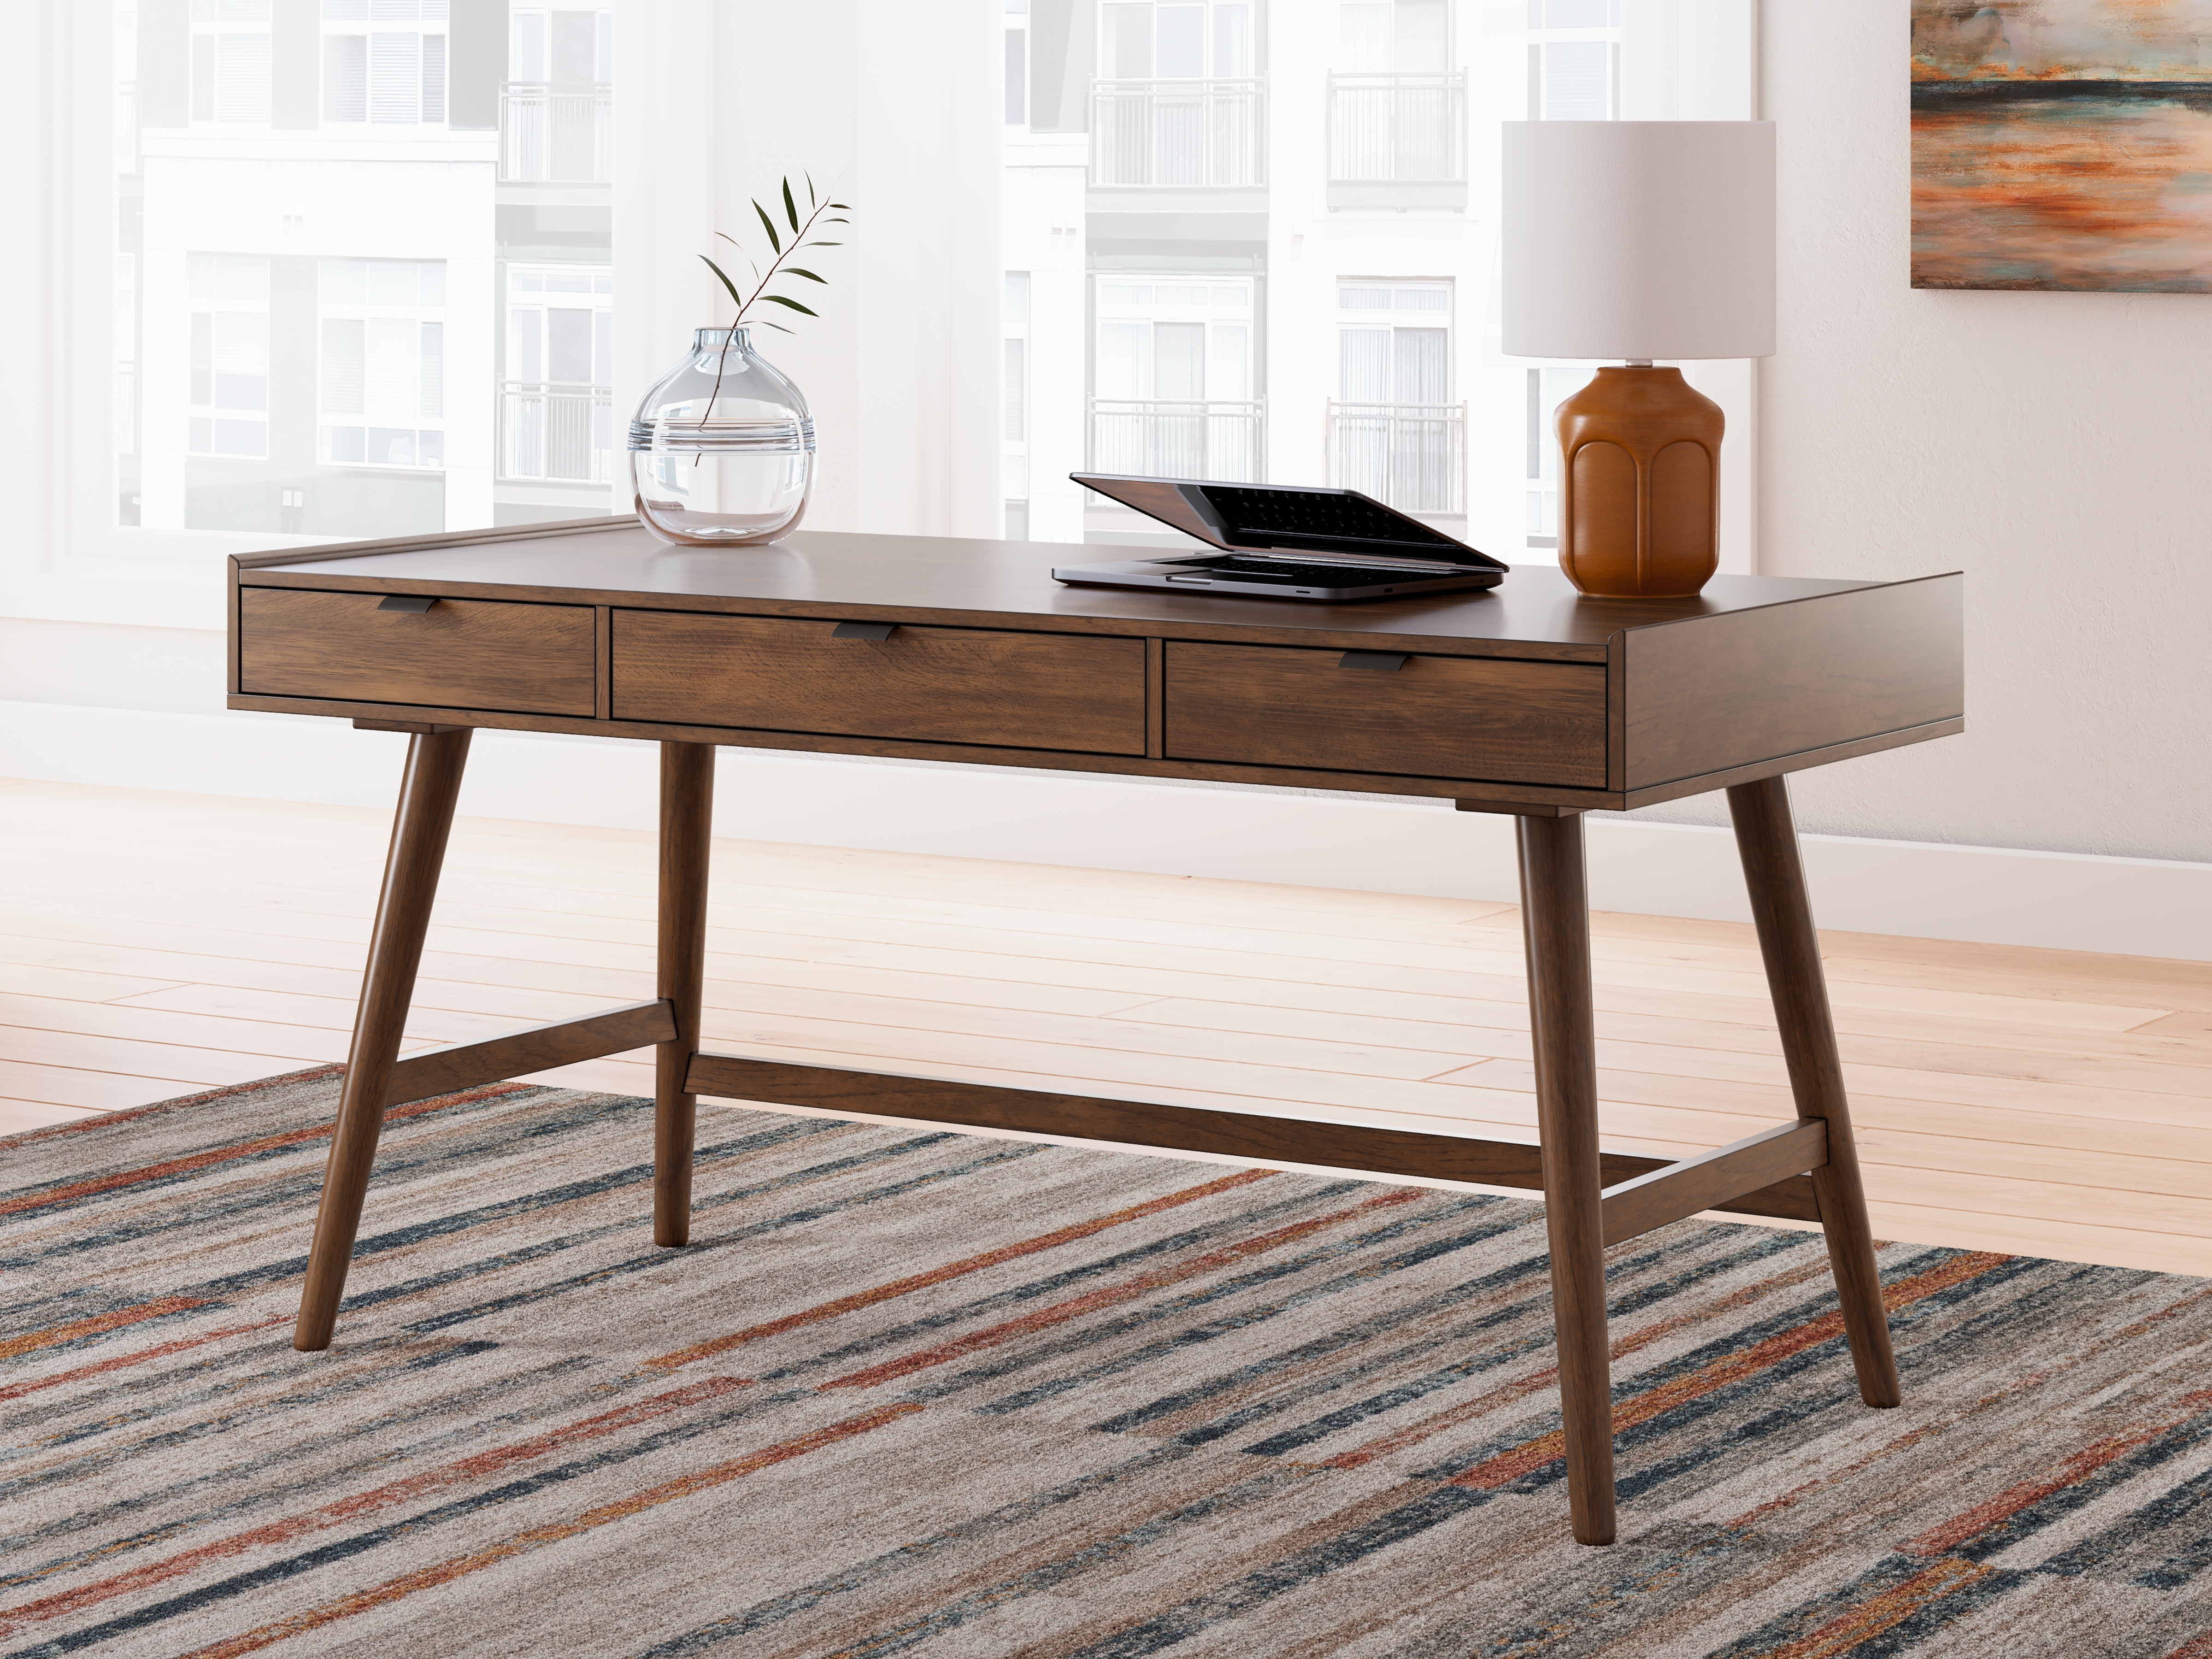
Lyncott Office Desk
A refreshed take on retro aesthetics. This home office desk adds an air of playful simplicity to your workspace, capturing the architectural language of mid-century stylings. Subtle in design, it invites the eye with a sleek, open frame. A casual, yet timeless, finish and three storage drawers complete this study in form and function. Made with rubberwood solids, mango wood veneer and MDF substrate Medium brown natural wood-tone finish 3 drawers with fully finished interior, dovetail construction and ball-bearing side glides Cutout for cord management Open raceway for power cord management Round tapered legs Dimensions Width Depth Height Home Office Desk 60" 28" 31" Weight Weight Home Office Desk 96 lbs Assembly Instructions Home Office Desk Download PDF
Brand: Ashley Furniture
Category: Furniture > Office Furniture > Desks